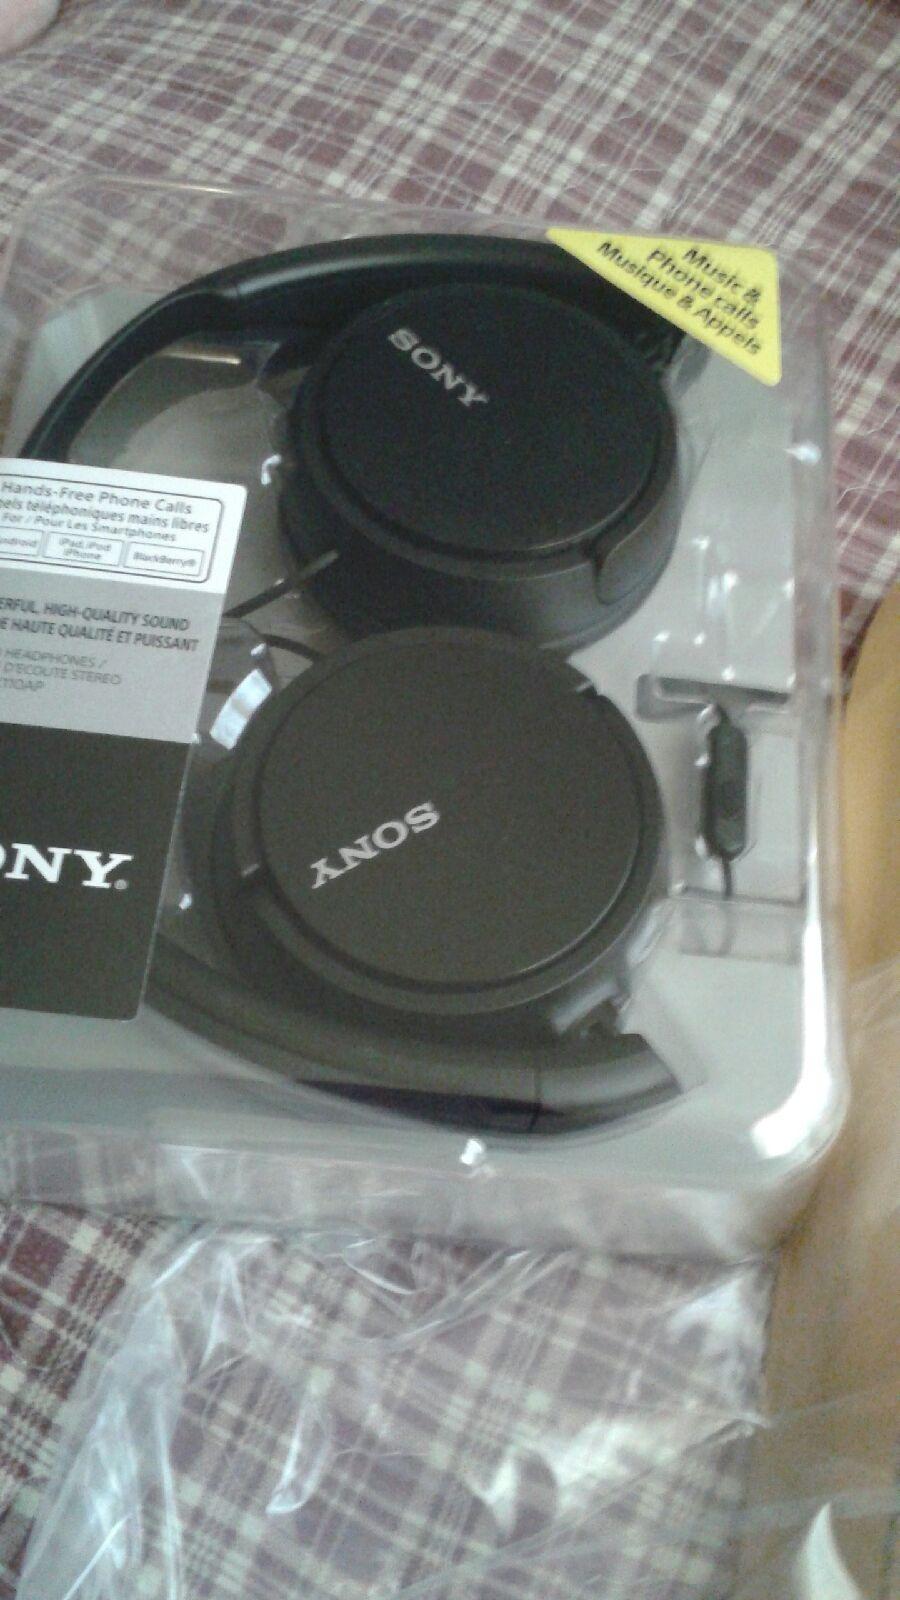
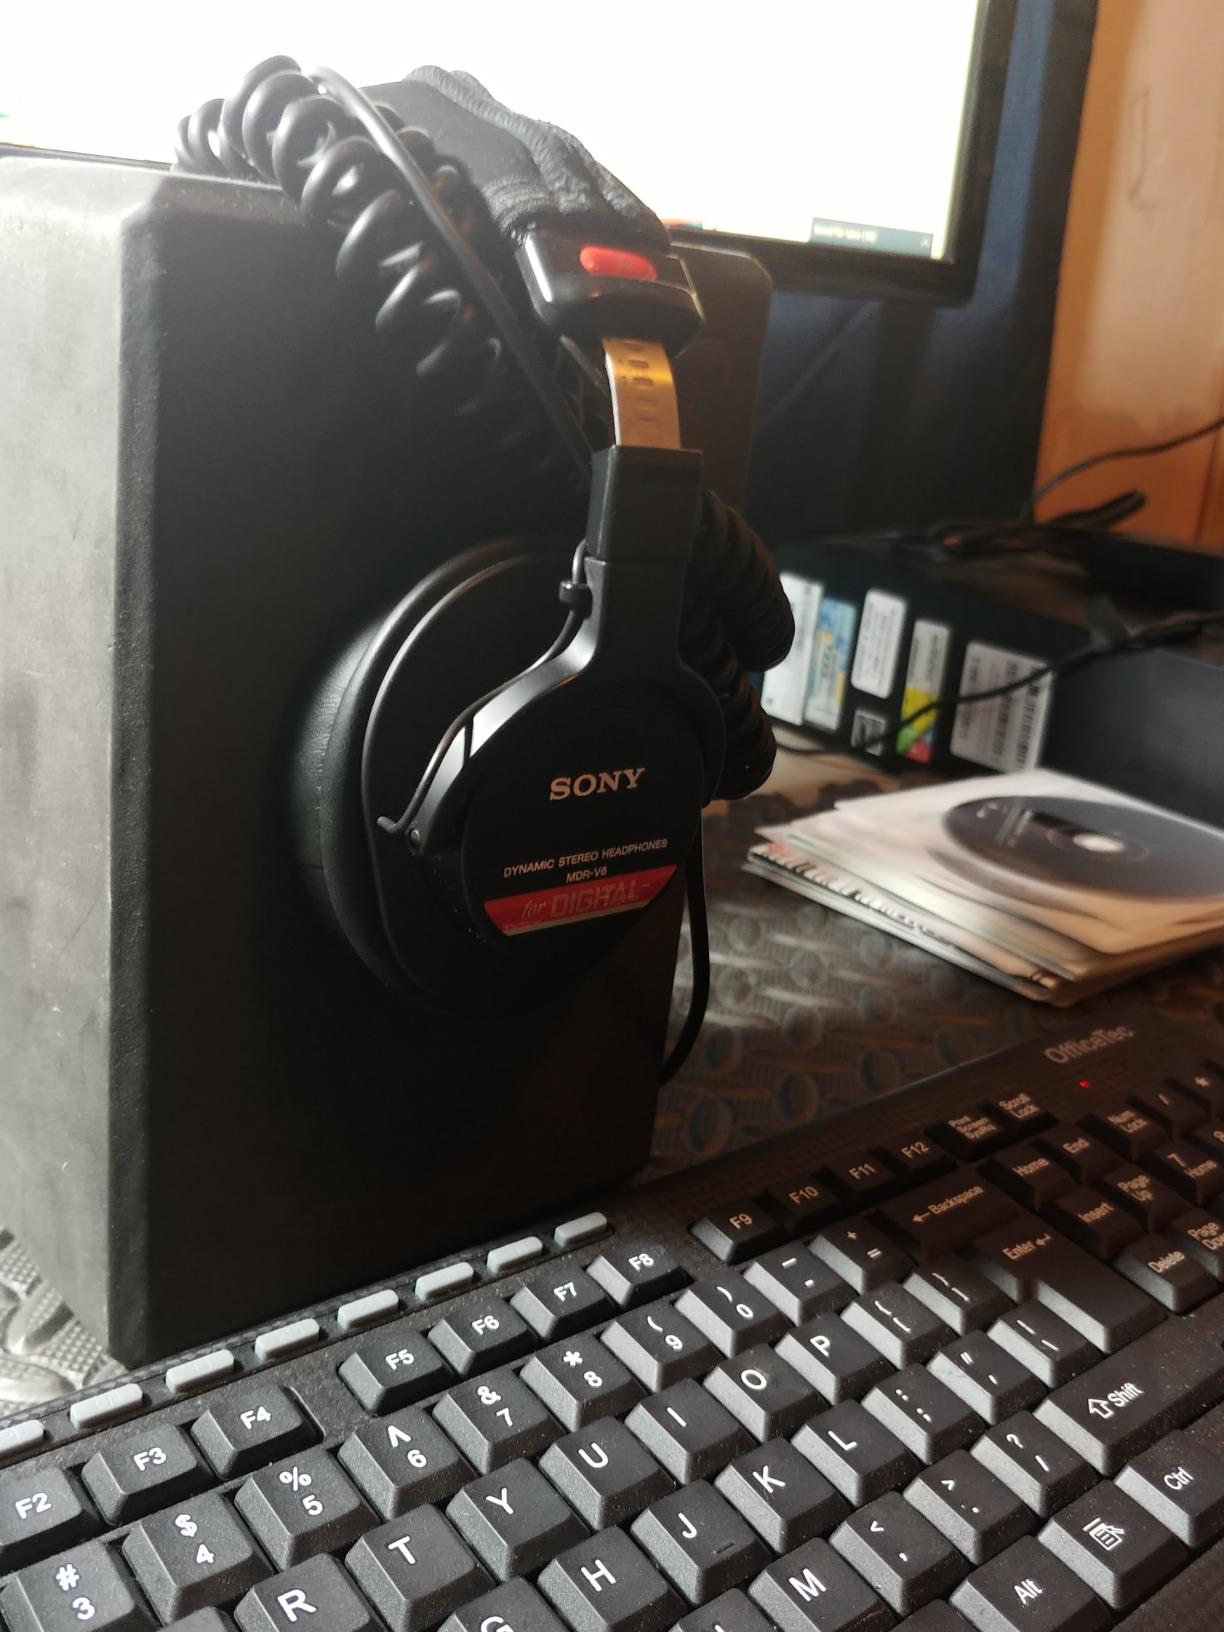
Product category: headphones
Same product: no